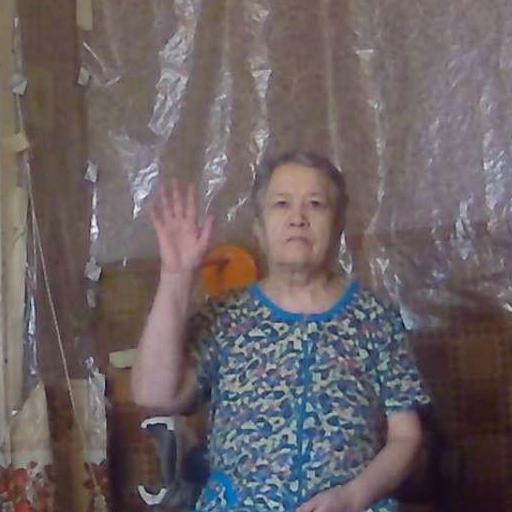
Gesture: palm